Walter de Merton

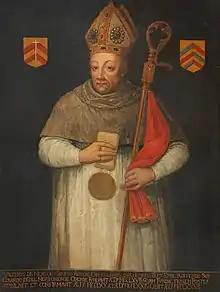
Wilhelm Sonmans's fictitious portrait of Walter de Merton,

Walter de Merton ( – 27 October 1277) was Lord Chancellor of England, Archdeacon of Bath, founder of Merton College, Oxford, and Bishop of Rochester. For the first two years of the reign of Edward I he was – in all but name – Regent of England during the King's absence abroad. He died in 1277 after falling from his horse, and is buried in Rochester Cathedral.